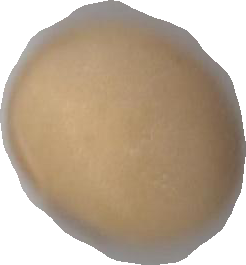
Variety: Dega